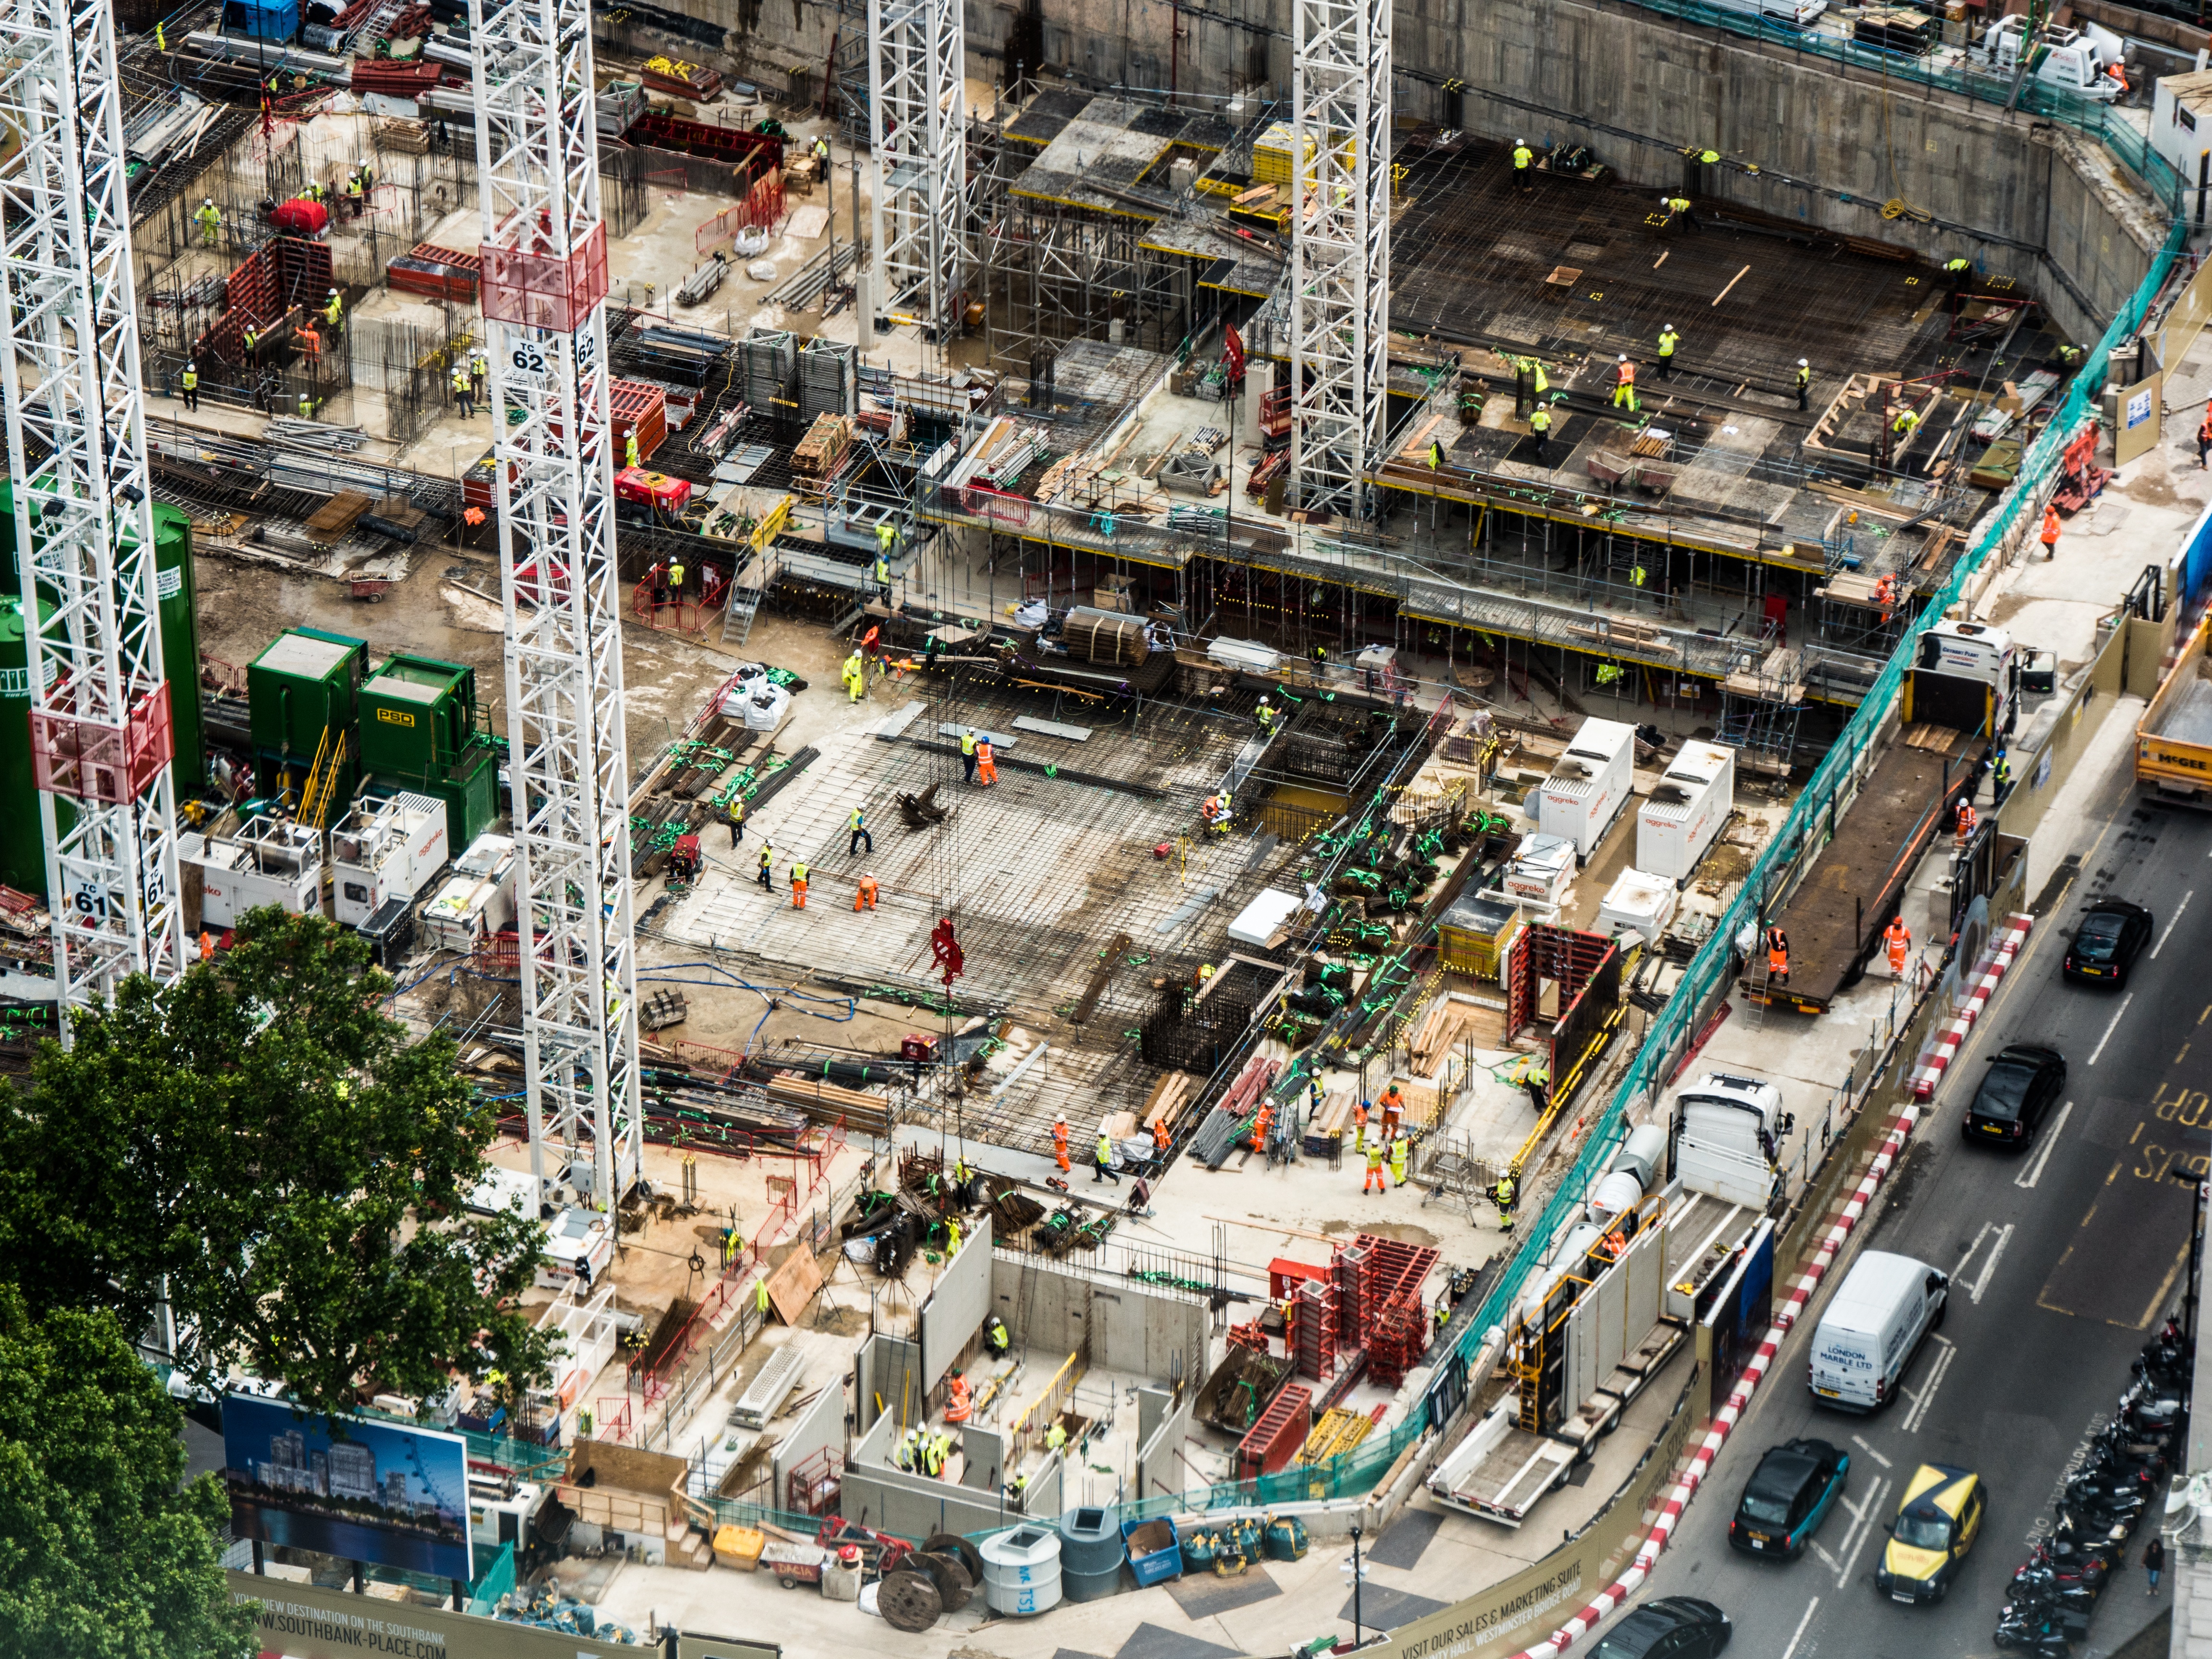
road, traffic, building, city, cityscape, downtown, suburb, construction, aerial, public transport, infrastructure, crane, metropolis, neighbourhood, bird's eye view, aerial photography, shopping mall, urban area, urban design, residential area, human settlement, metropolitan area, traffic congestion